Chicks with Sticks

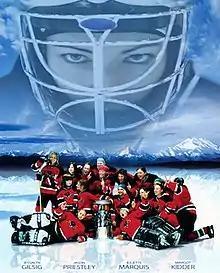

Chicks with Sticks (also released as Hockey Mom and Anyone's Game) is a 2004 Canadian independent hockey comedy-drama television movie. It was written by Don Truckey and directed by Kari Skogland, and stars Jessalyn Gilsig, Margot Kidder, Jason Priestley, Juliette Marquis, Michie Mee and Peter Outerbridge.